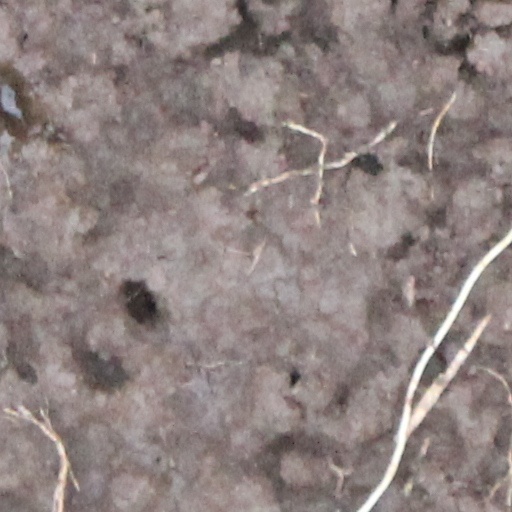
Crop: wheat